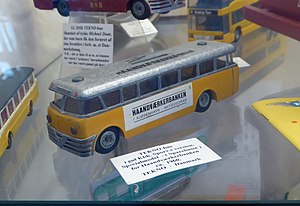
Haandværkerbanken i Kjøbenhavn
Sparebøsse udformet som bus produceret specielt af Tekno for Haandværkerbanken omkring 1960.
Haandværkerbanken i Kjøbenhavn A/S blev stiftet 27. marts 1867 af og for håndværkere og industridrivende i København som Kreditforeningen for Haandværkere og Industridrivende i Kjøbenhavn. 1874 blev den omdannet til aktieselskab, og 1898 ændrede man navnet. Oprindeligt var der tale om en låneforening og ikke et rigtigt pengeinstitut, for indtil 1936 var udlånsvirksomheden begrænset til medlemmerne, foreninger og offentlige institutioner, men denne begrænsning bortfaldt så, og banken drev herefter almindelig bankvirksomhed. I 1970 blev banken sammen med Banken for Jels og Omegn, Skærbæk Bank og Banken for Præstø og Omegn overtaget af Den danske Landmandsbank.